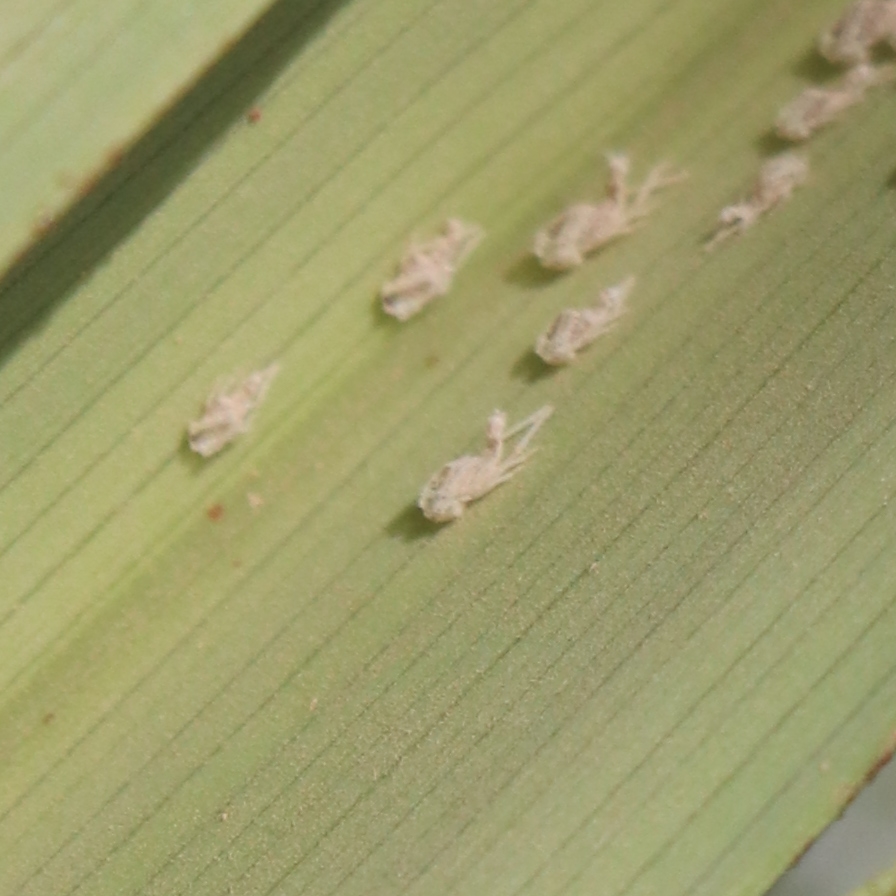
Label: Bug